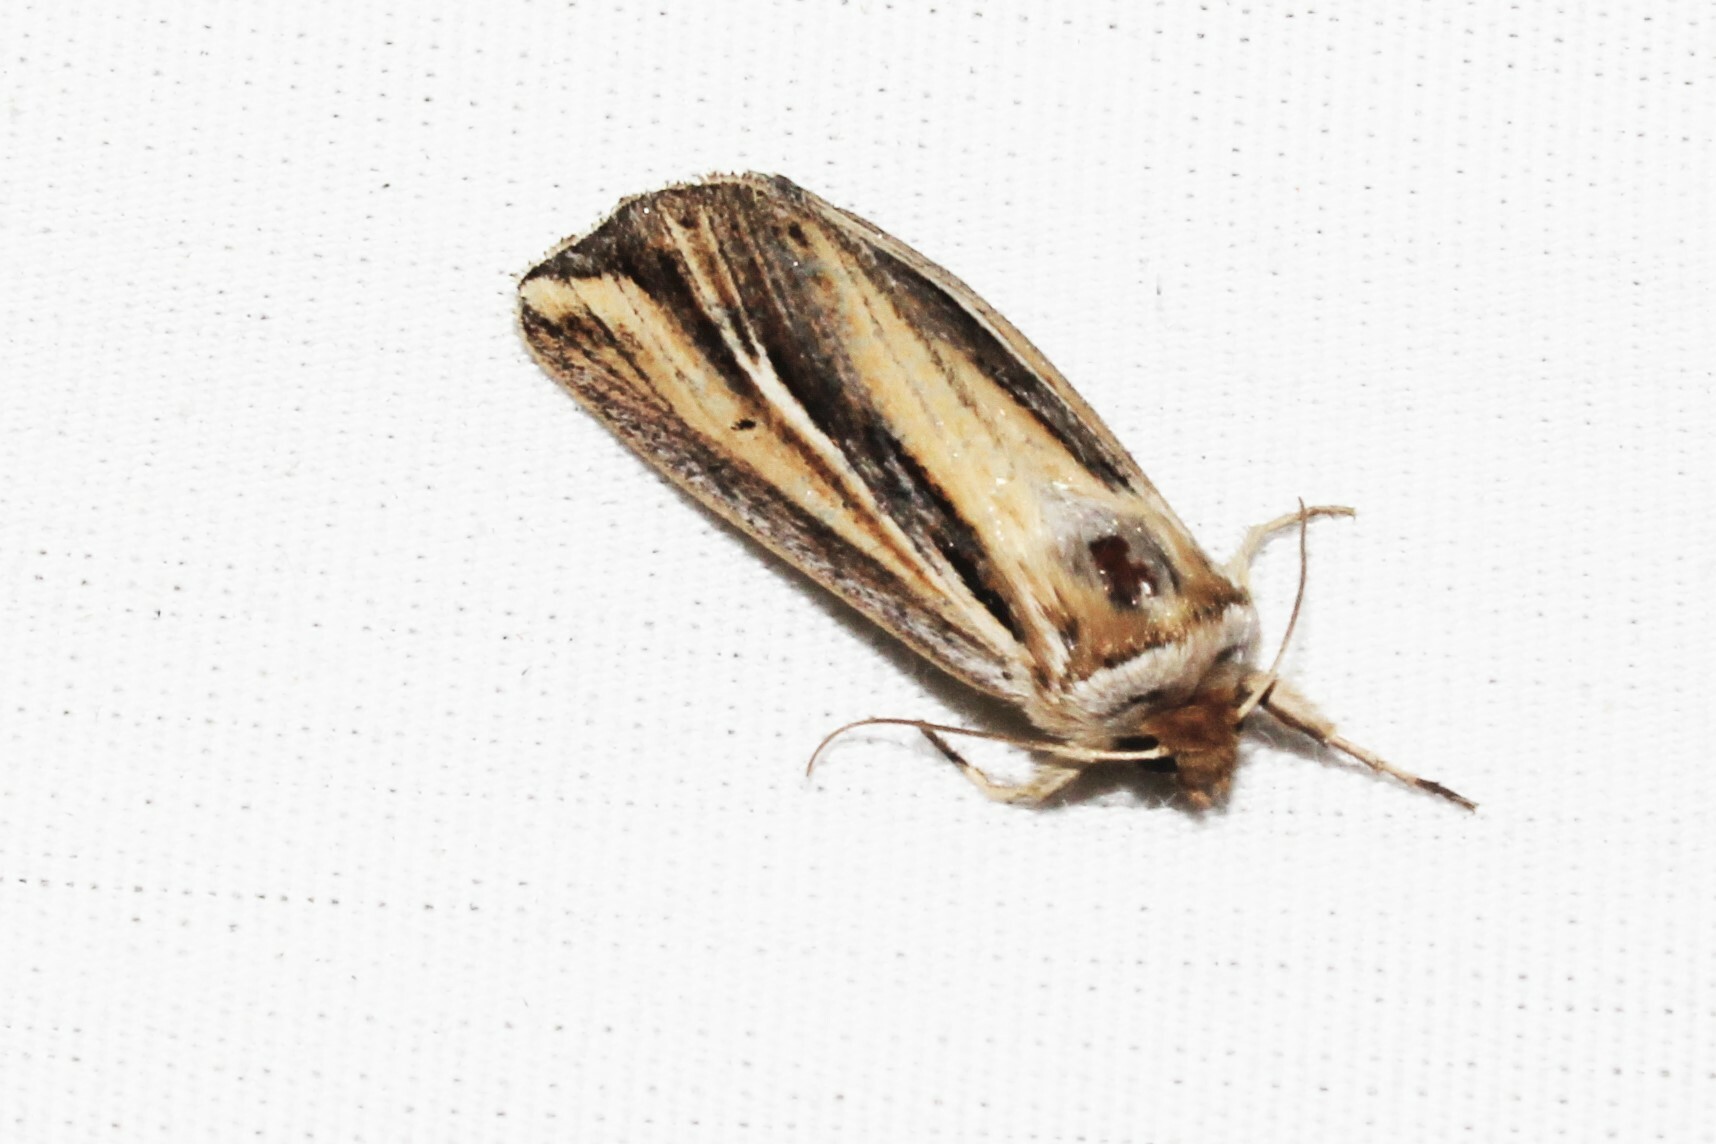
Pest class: wheathead_armyworm_Dargida_diffusa